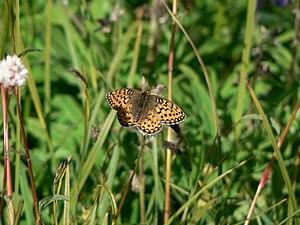
Speyeria mormonia est une espèce nord-américaine de lépidoptères de la famille des Nymphalidae et de la sous-famille des Heliconiinae.